Mahendravadi

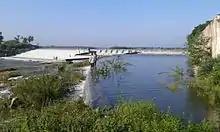
Lake view

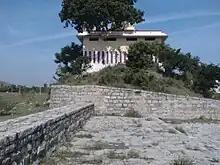
Temple and Lake view

The village people have great respect and worship "Madhagukatha Amman" (the goddess who takes care of the lake and reservoir gate) which is located on the lake crest. People believes that this goddess is very powerful, and there is a grand festival yearly once for the goddess. This festival has been celebrated for two days, and during this period, all family members join to pray to the goddess for their health and wealth. Recent past 5 years this festival has been celebrated for 4 days.